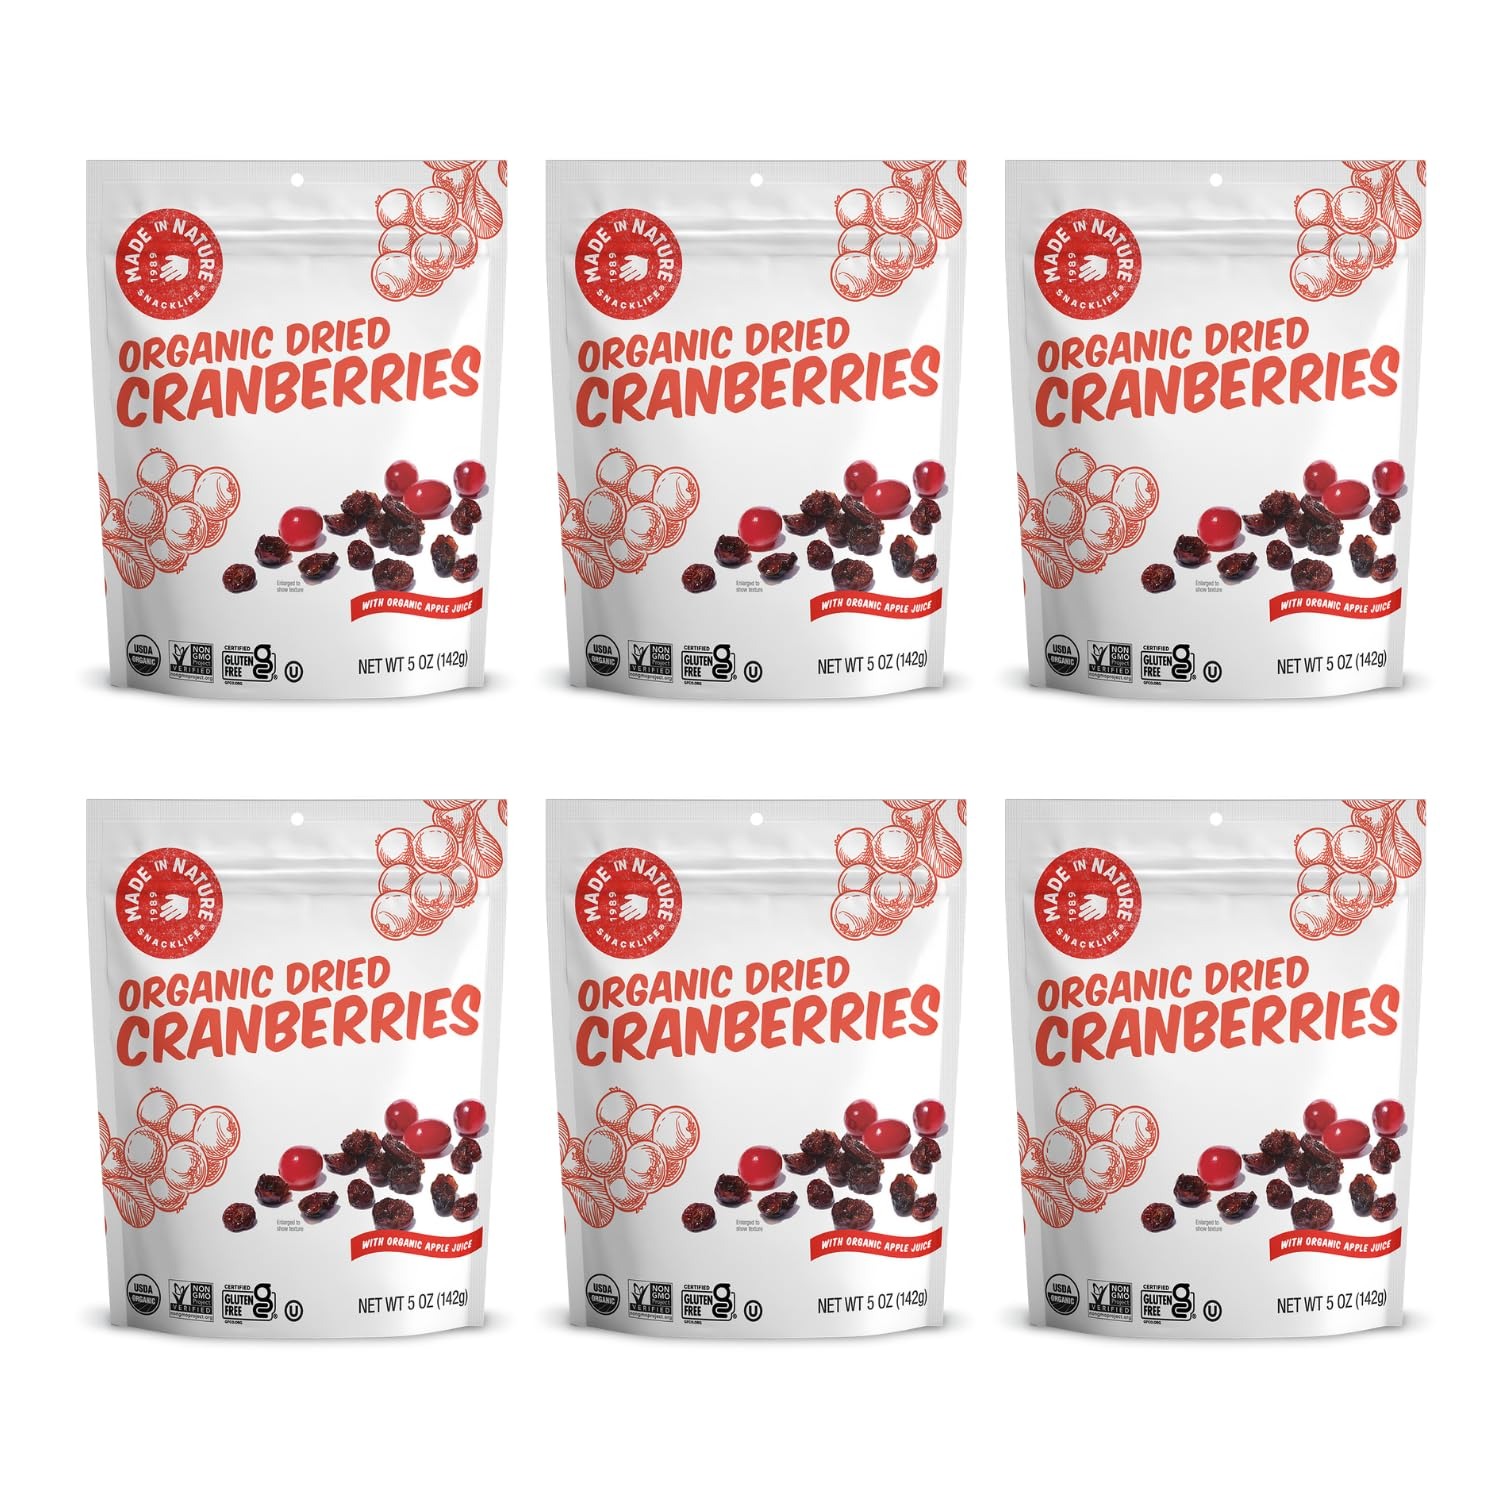
Item Name: Made In Nature Organic Dried Cranberries, 5 Ounce (Pack of 6) – Sweetened with Apple Juice, Non-GMO, Unsulfured, Gluten Free
Bullet Point 1: ORGANIC DRIED CRANBERRIES: Includes (6) 5 oz Resealable Bags of Made in Nature Organic Dried Cranberries - with a hint of apple juice. That's it. The entire Ingredient list.
Bullet Point 2: NATURALLY TART & DELICIOUS: These slightly sweet, chewy cranberries are a soft, craveable snack. A delicate touch of organic apple juice makes these zingy thingies outrageously snackable and fit for all your favorite recipes.
Bullet Point 3: GUILT FREE SNACKING: Our dried cranberries are packed with nutrients. Each serving contains 2g of dietary fiber and only 130 calories, making them the perfect anytime snack.
Bullet Point 4: ALL NATURAL & NO PRESERVATIVES: Our unsulfured cranberries are organically grown and sun dried to perfection. They have absolutely no preservatives or additives and are certified Organic, Non-GMO and Gluten Free.
Bullet Point 5: At Made In Nature we make snacks for every single craving – whether you’ve got a sweet tooth, a hankering for something salty, or need a nutritious pick-me-up. Fuel your body and your taste buds with natural, irresistible snacks.
Value: 30.0
Unit: Ounce

Price: 4.91